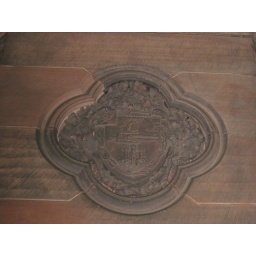
Stonework over the door of a building